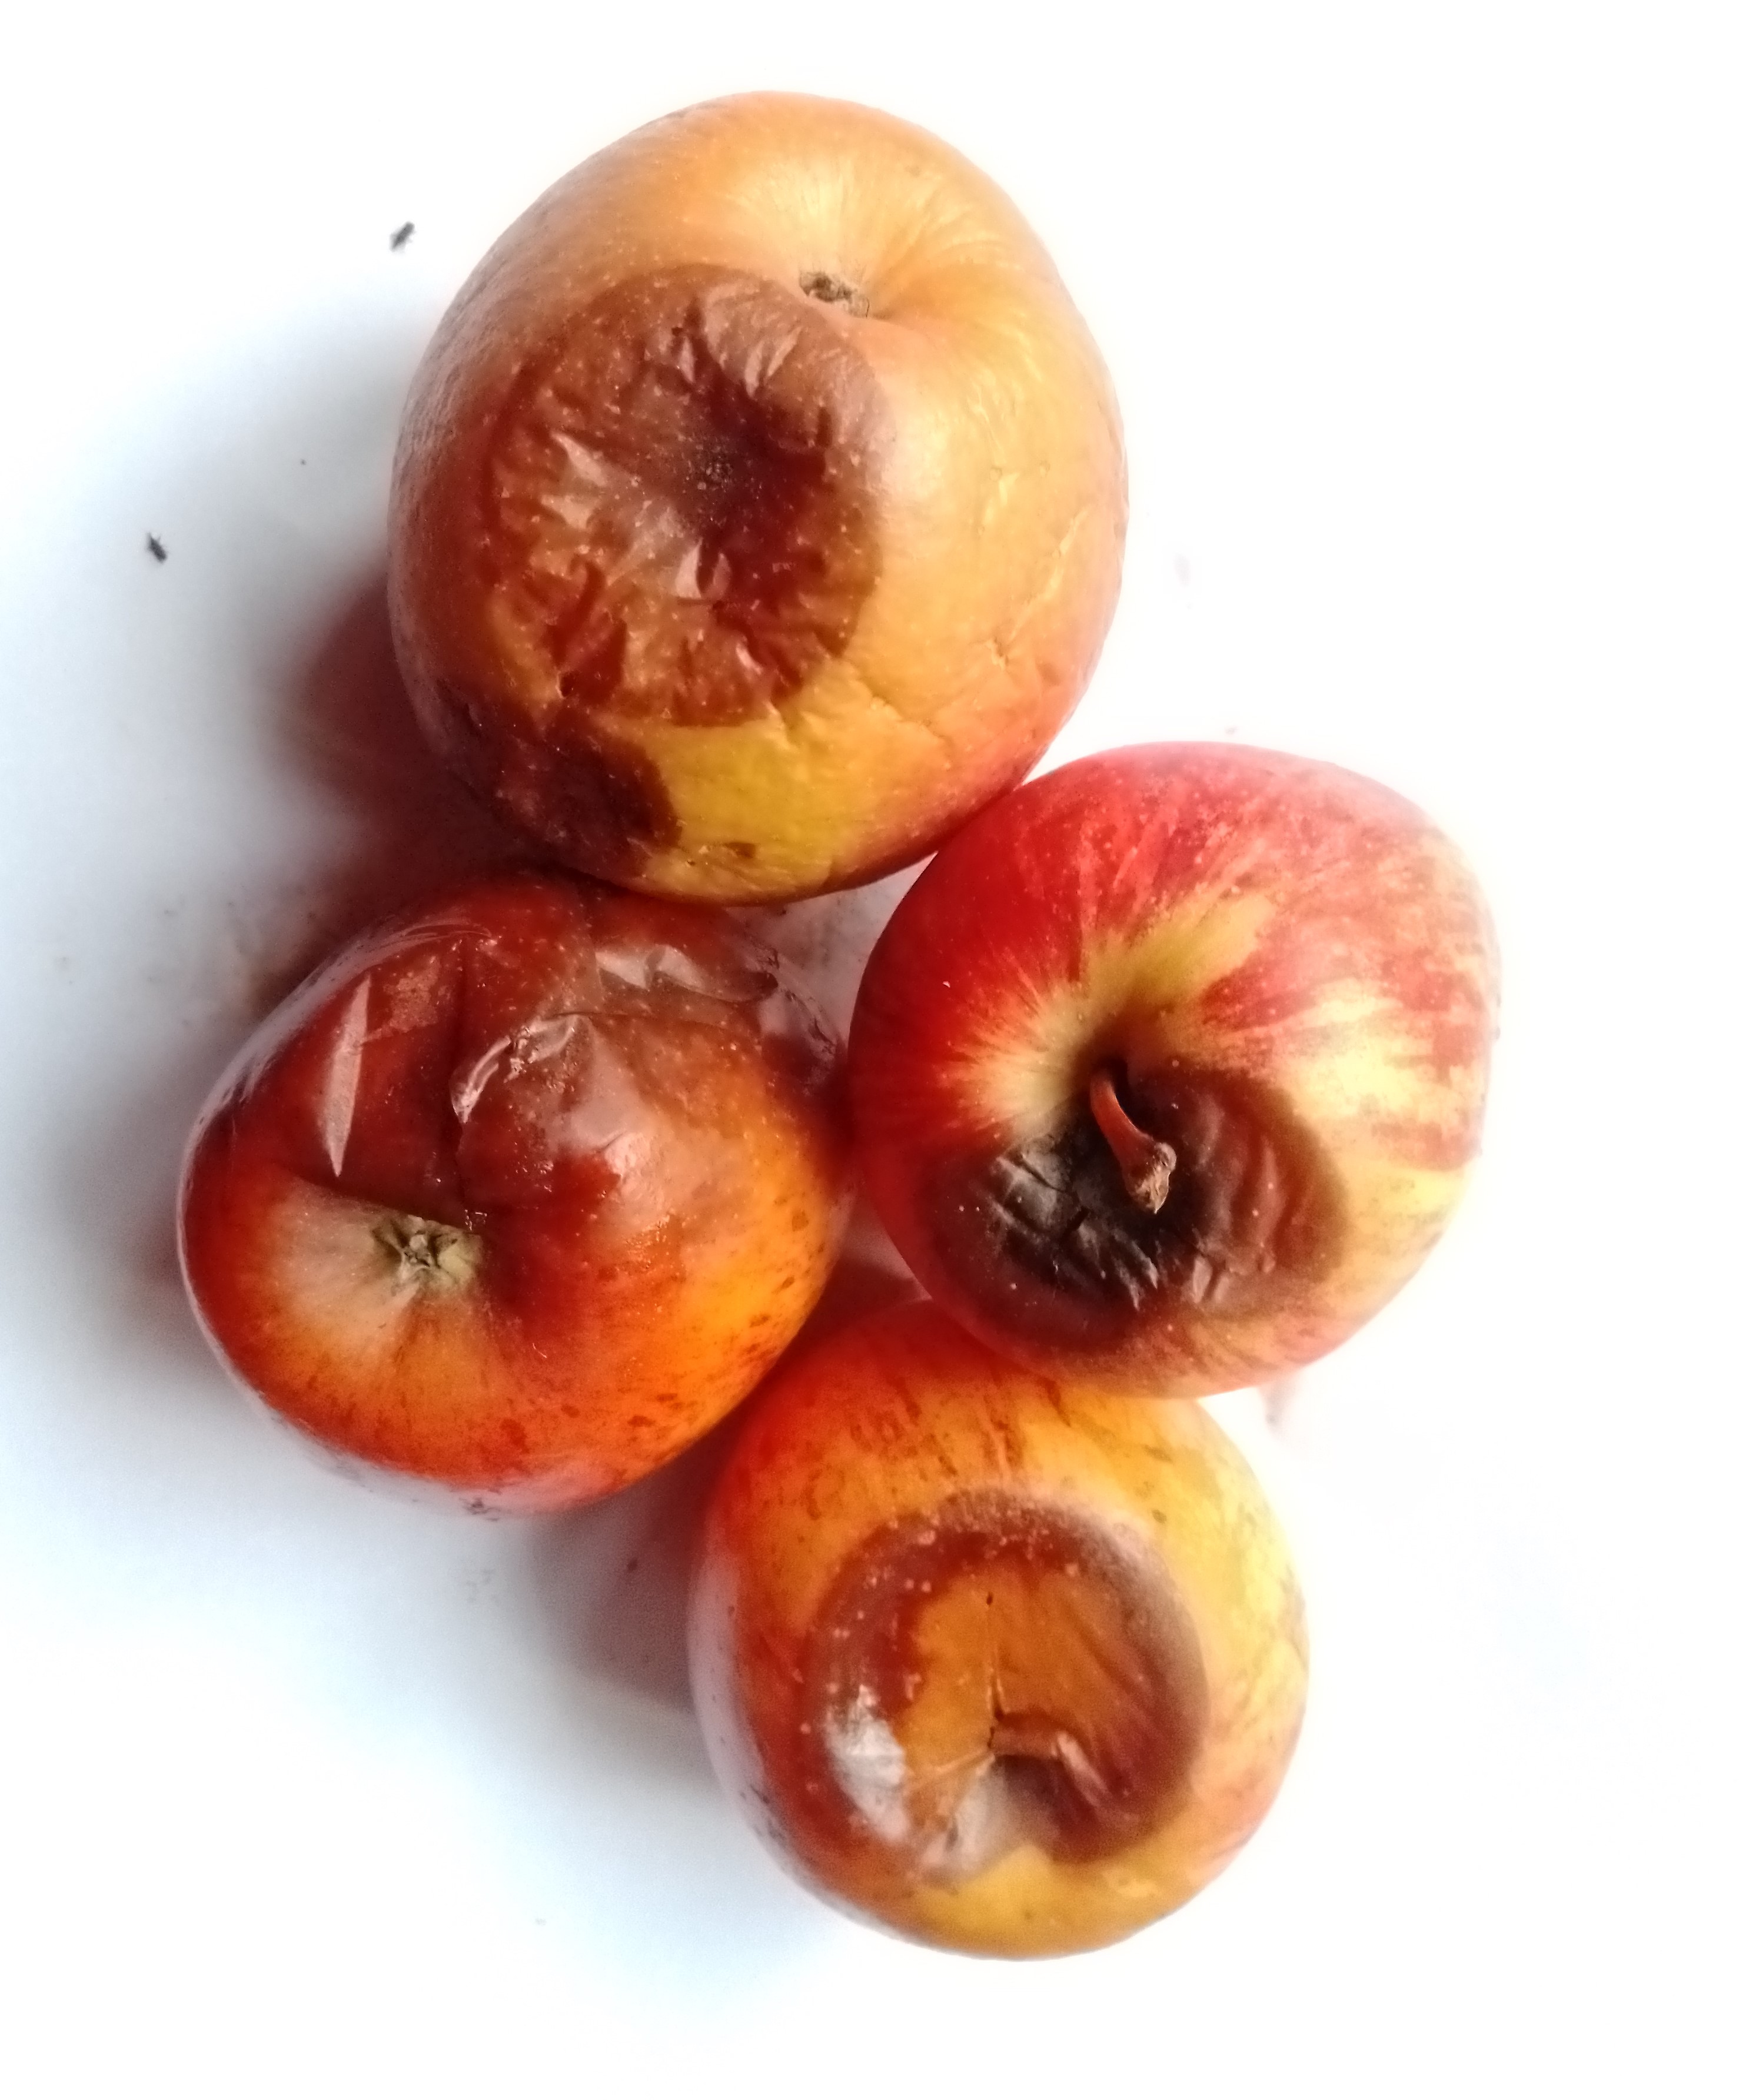
Fruit: apple
Condition: rotten